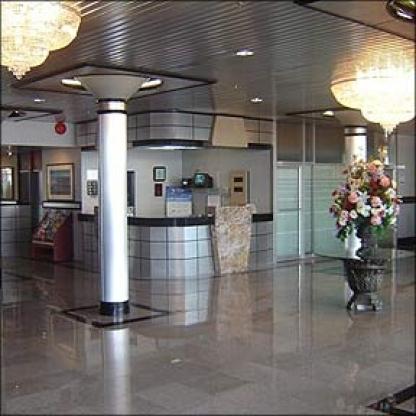
Scene: Indoor